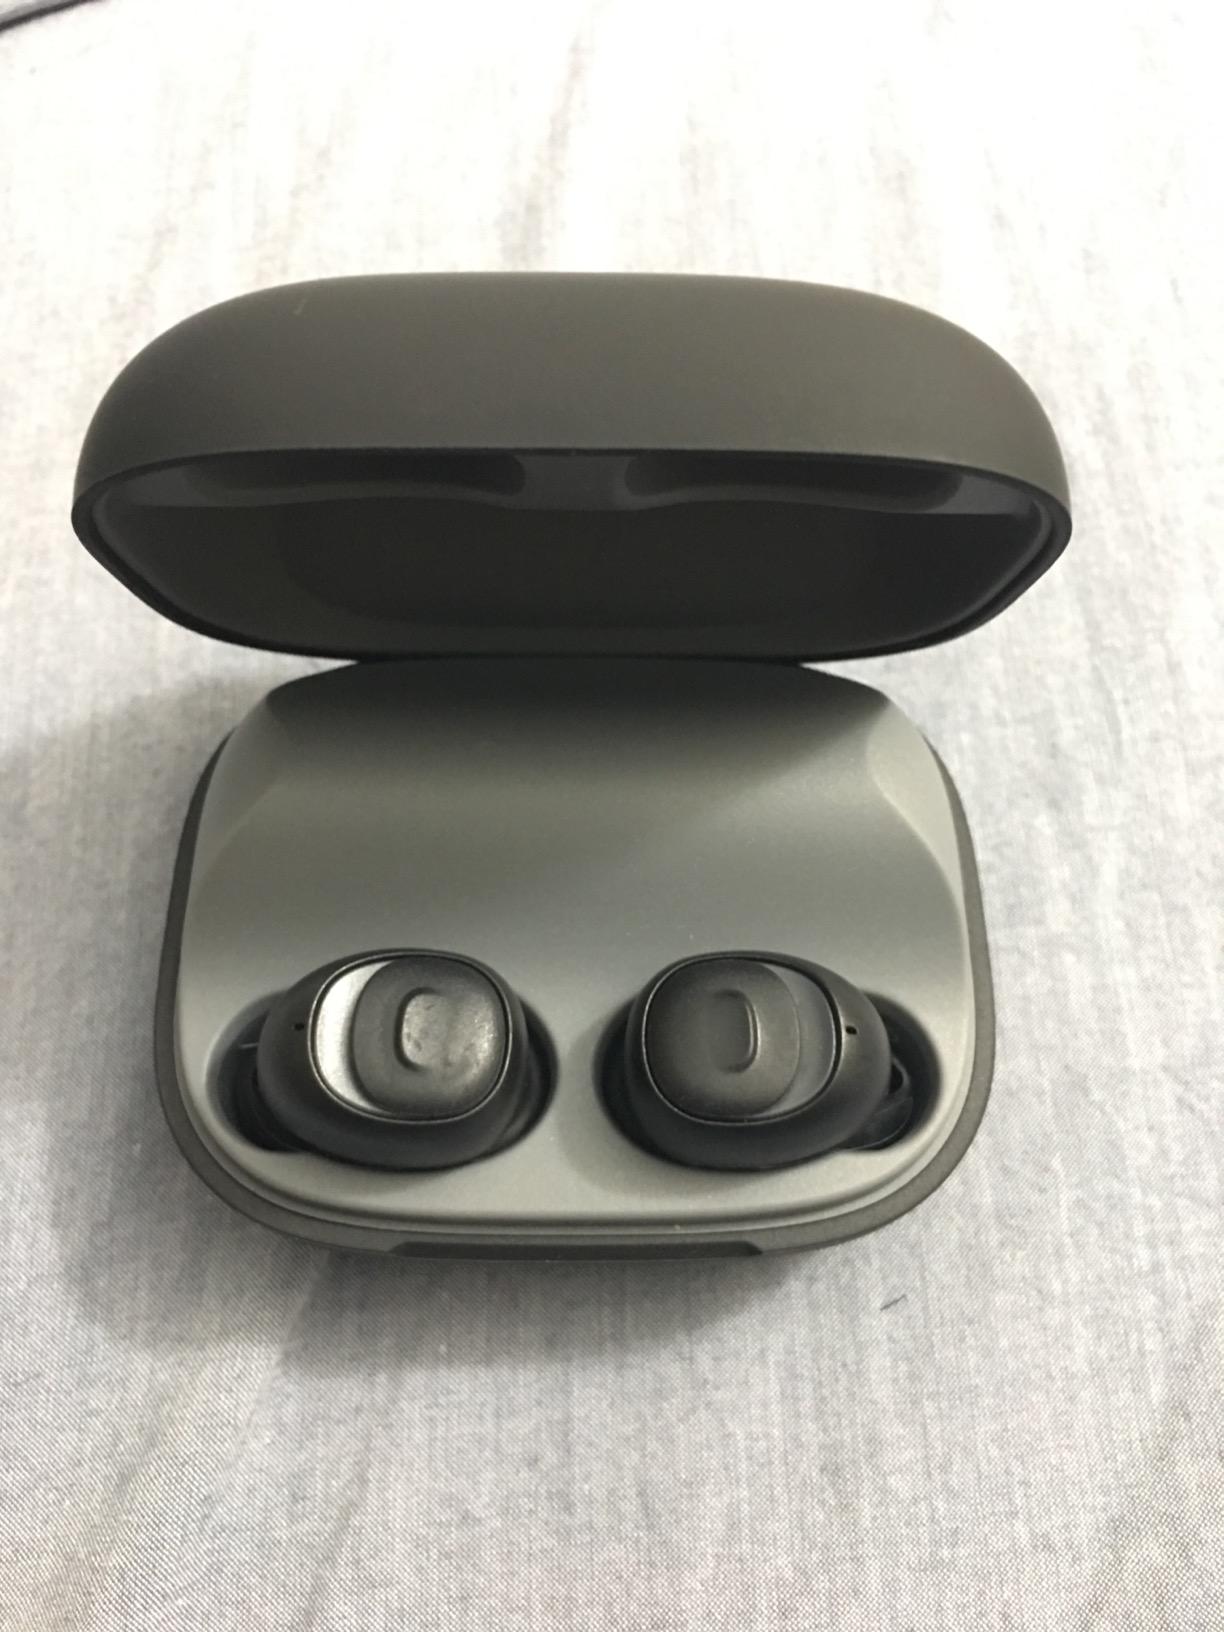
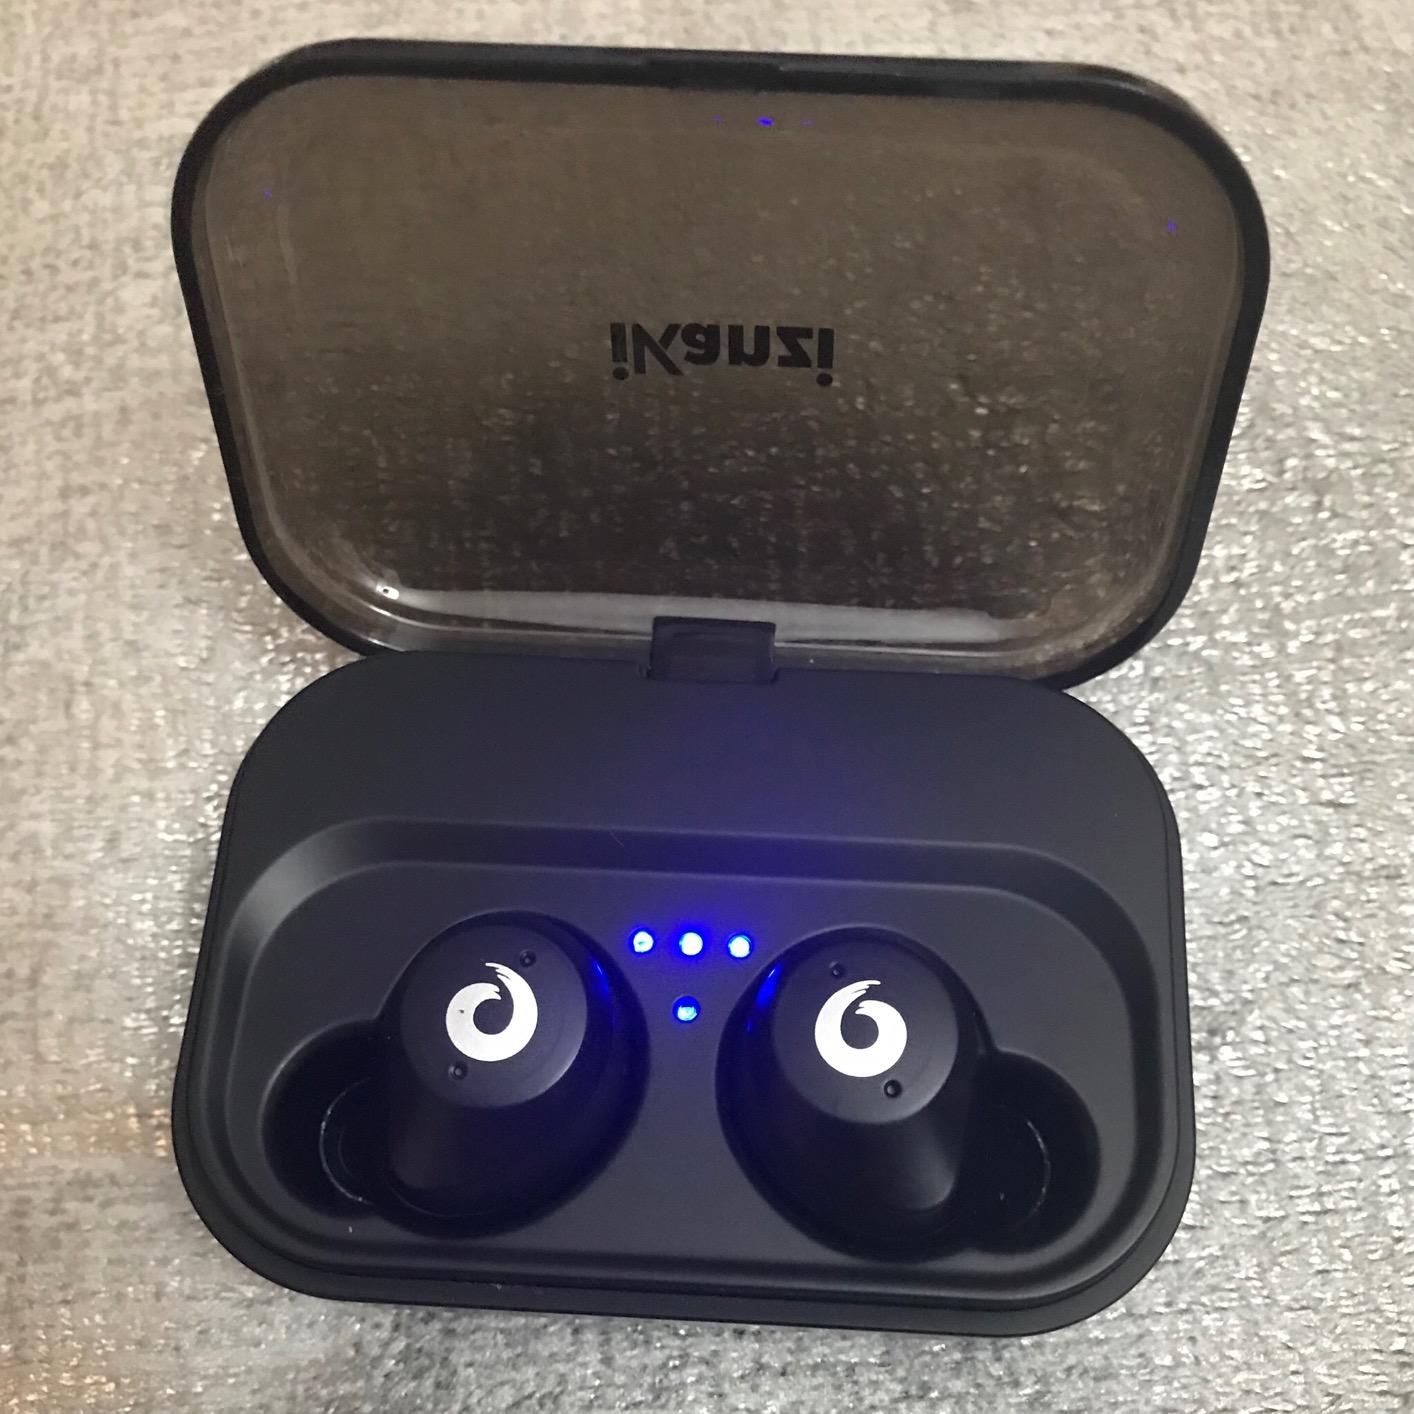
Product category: earbuds
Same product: no